Kollam Sudhi

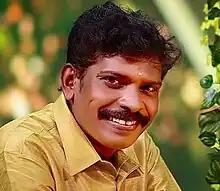

Sudhi Das (1 January 1984 – 5 June 2023), better known by his stage name Kollam Sudhi, was an Indian comedian, actor, and impressionist who worked in Malayalam television, stage, and cinema. He got a breakthrough on television with the reality TV sketch comedy show "Comedy Festival" (season 1) on Mazhavil Manorama, where his team emerged as the winner. Sudhi is best known for being a regular cast member of the comedy show "Star Magic" on Flowers. He starred in more than 40 Malayalam films. He also appeared as a guest performer in several Malayalam comedy shows.